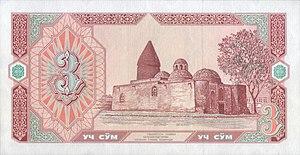
Boukhara est une ville d'Ouzbékistan, située au centre-sud du pays. C'est la capitale de la province de Boukhara. Ses habitants sont les Boukhariotes.